Jail Yatra (1947 film)

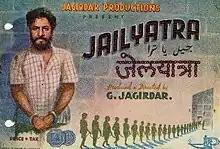

Jail Yatra is an Indian Hindi-language drama film released in 1947. It was directed by Gajanan Jagirdar.